Akagera National Park

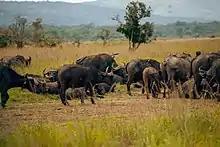
Buffaloes in Akagera National Park

In July 2015, Tembe Elephant Park in KwaZulu-Natal donated two male lions. This effort was described by African Parks as "a ground-breaking conservation effort for both the park and the country" as part of a project aimed at reversing the local extinction of the species in Akagera National Park. Since 2015, the lion population has grown to 58 animals.